David Chalmers, Lord Ormond

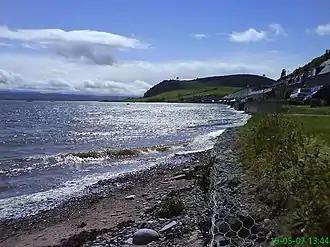
Avoch shoreline looking towards Ormond Hill

He was born in Ross-shire around 1530 the son of Andrew Chalmers, descended from the Chalmers of Strichen. He studied divinity at Aberdeen University then studied both Canon Law and Civil Law in France and Italy. The latter study was at the University of Bologna under Marianus Sozenus in 1556.